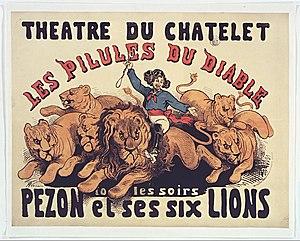
Affiche
Paul-Joseph Hadol, dit White, né le 26 février 1835 à Remiremont et mort le 26 novembre 1875 dans le 9ᵉ arrondissement de Paris, est un caricaturiste, illustrateur et affichiste français.